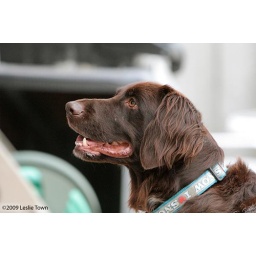
Frankie meets his dog cousin Sammi, a female Munsterlander owned by one of my sisters.